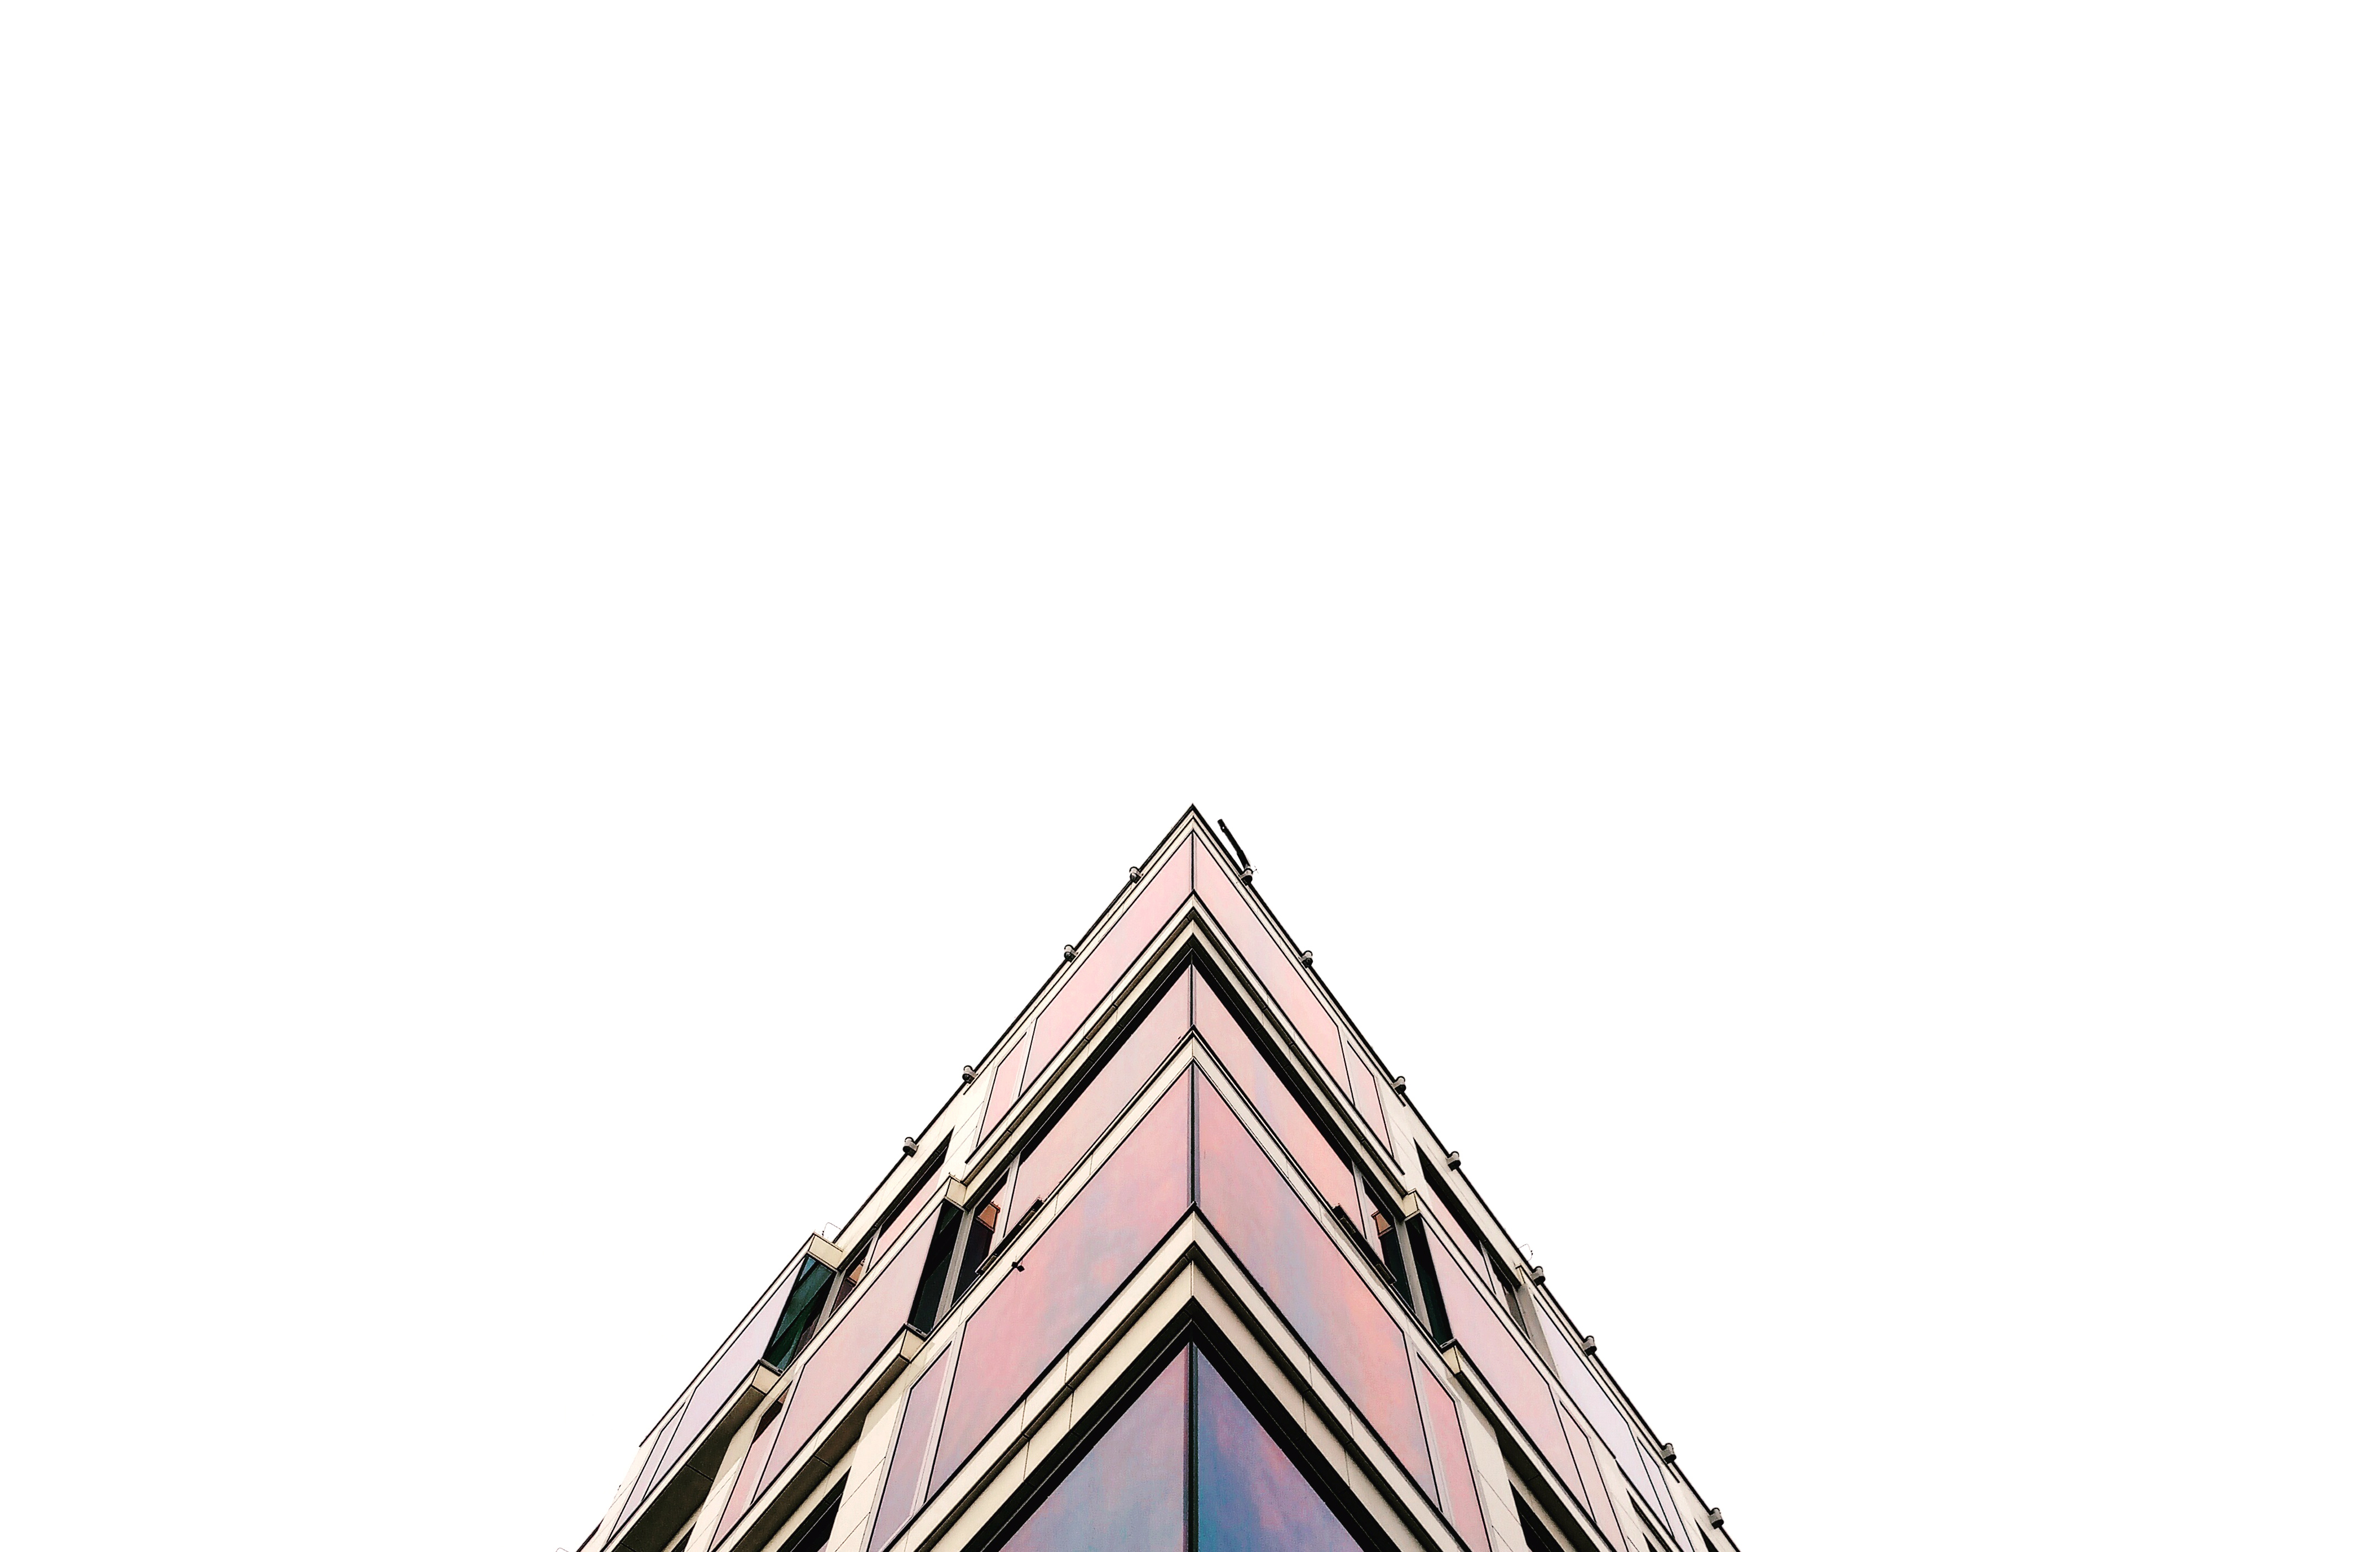
architecture, sky, monument, line, facade, exterior, triangle, shape